Henry E. Stoughton

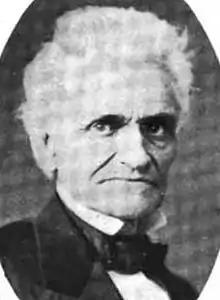

Henry Evander Stoughton (July 23, 1815 – June 19, 1873) was an American attorney and politician who served as President of the Vermont State Senate.